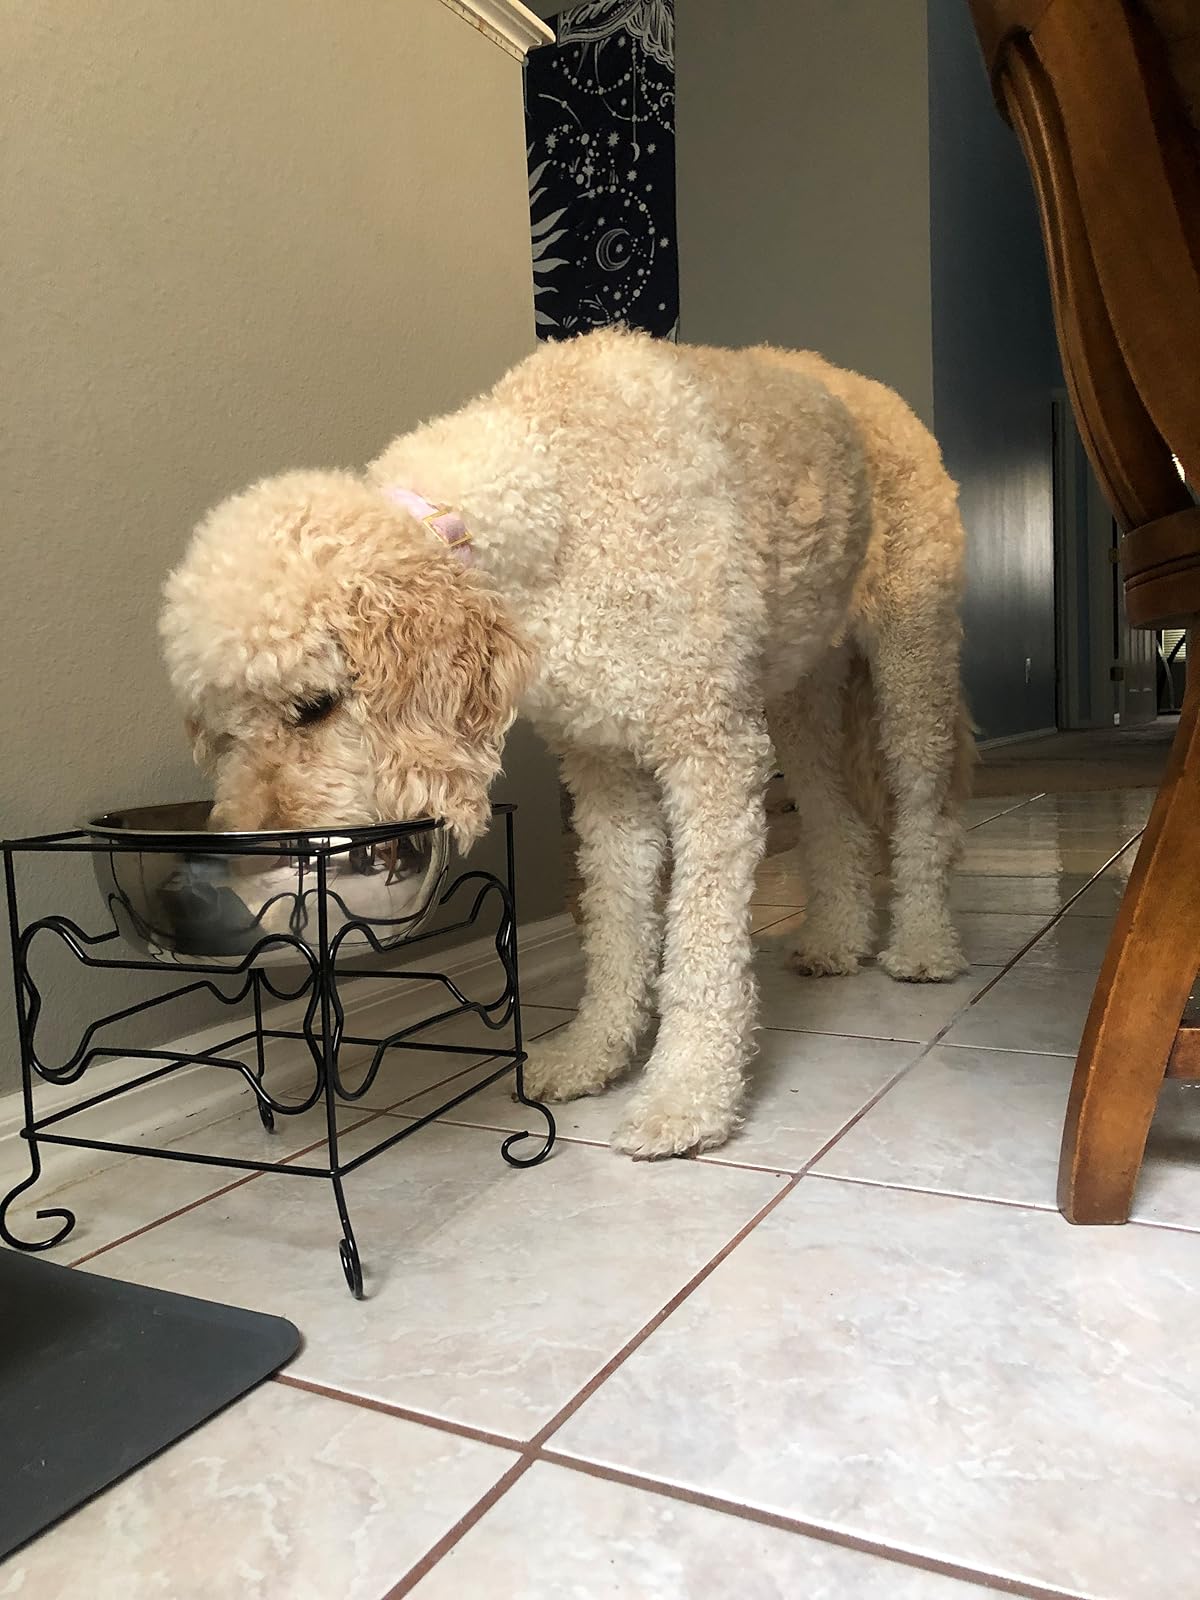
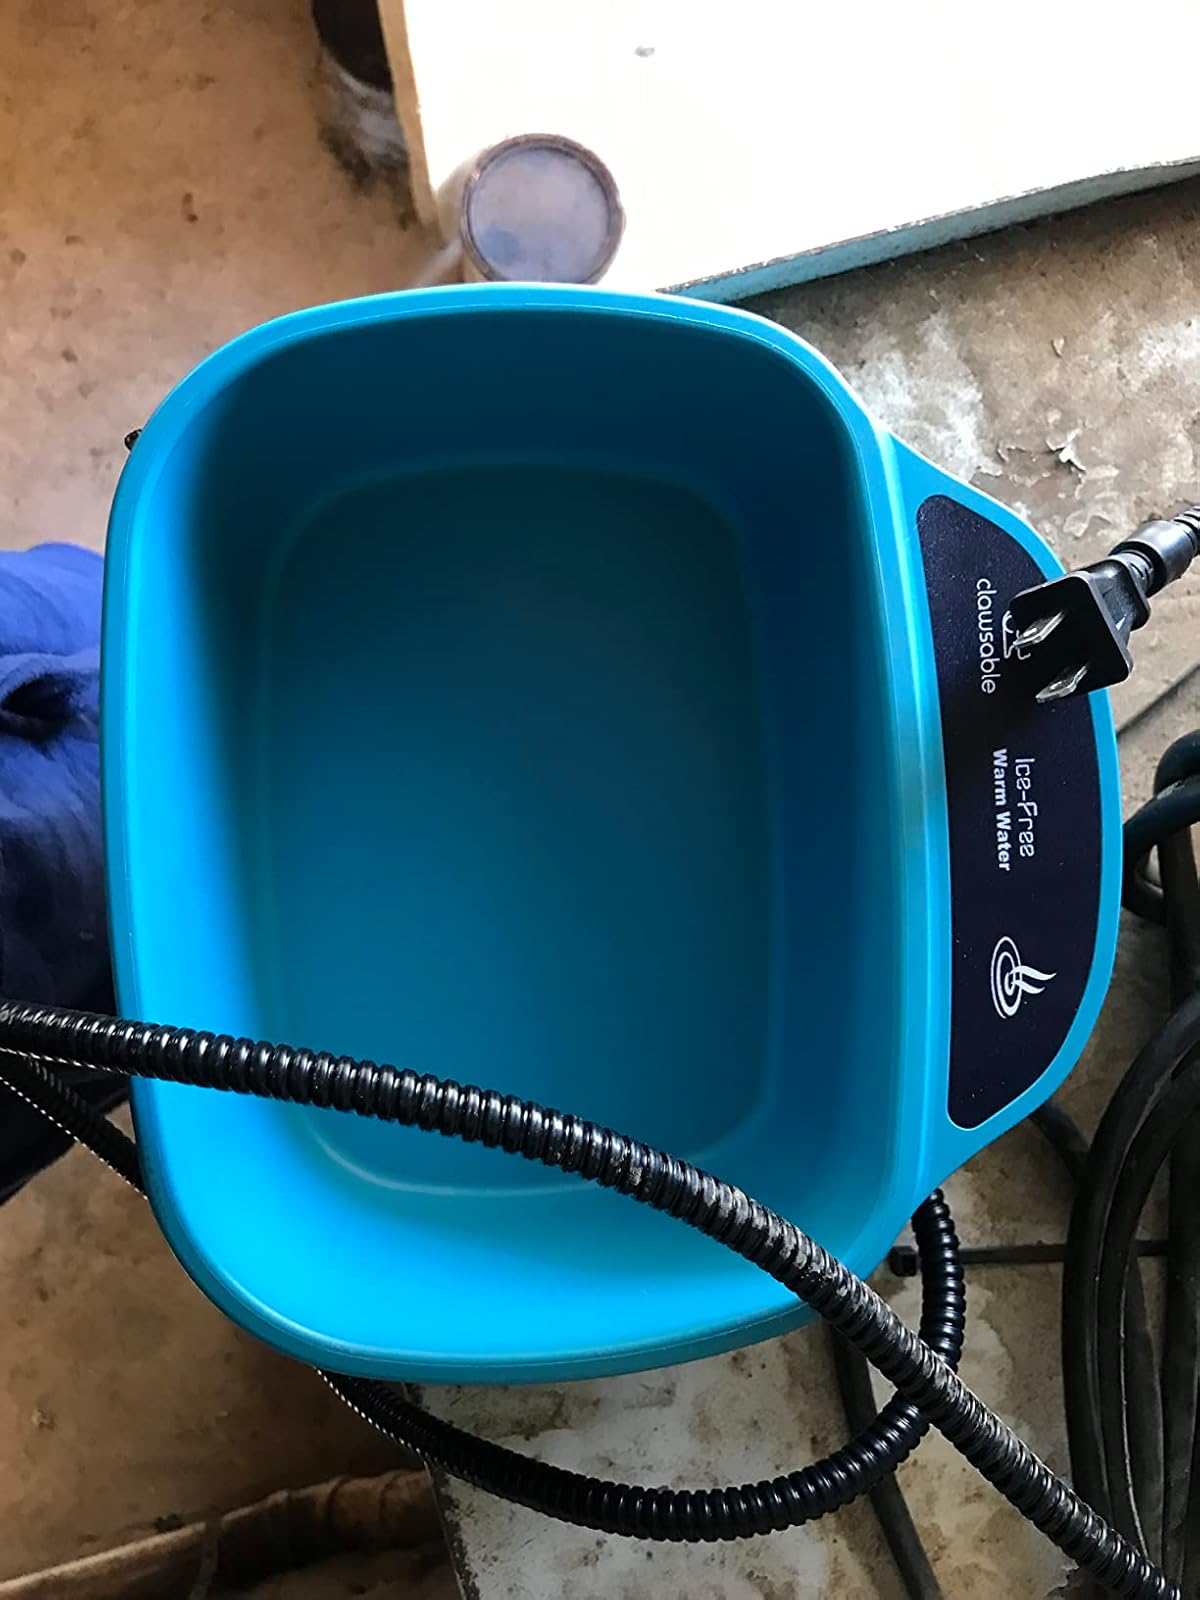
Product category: items_bowl
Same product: no